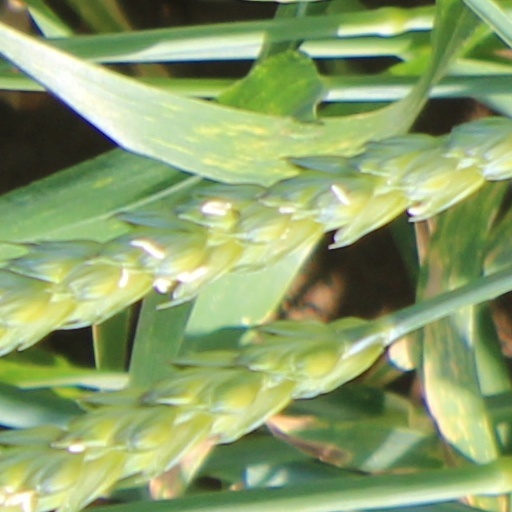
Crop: wheat